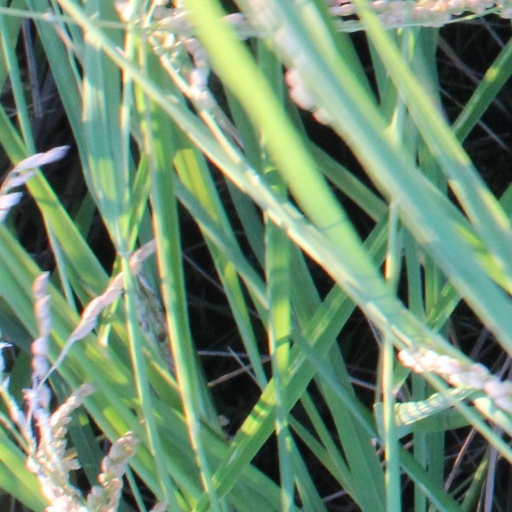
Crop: rice